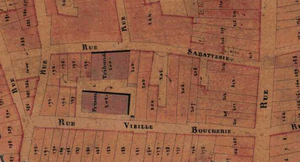
Le cadastre napoléonien de Bayonne.
La rue Sabaterie est une voie bayonnaise, située dans le quartier du Grand Bayonne.
La rue Vieille-Boucherie est une voie bayonnaise, située dans le quartier du Grand Bayonne.